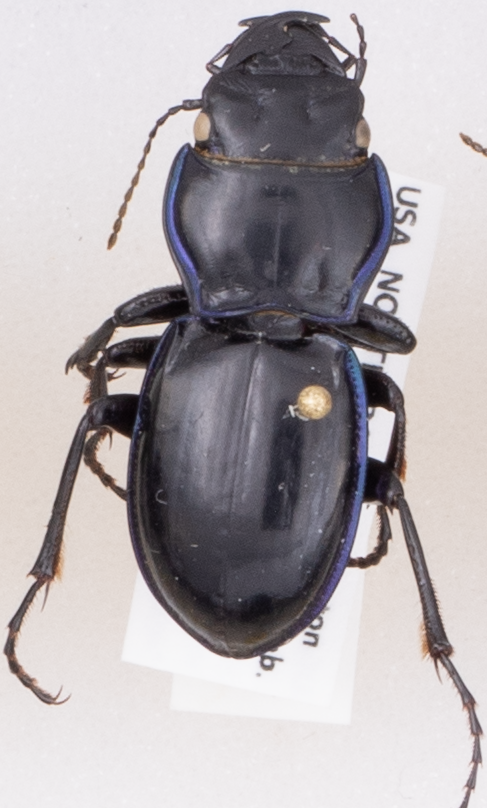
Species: Pasimachus elongatus
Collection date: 2019-07-09
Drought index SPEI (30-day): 0.17
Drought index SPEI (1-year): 1.28
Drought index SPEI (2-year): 1.13